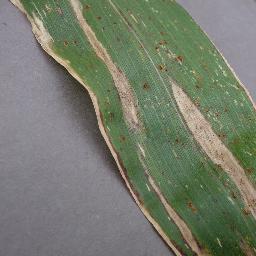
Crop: corn
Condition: (maize)_northern_blight